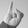
ASL letter: I